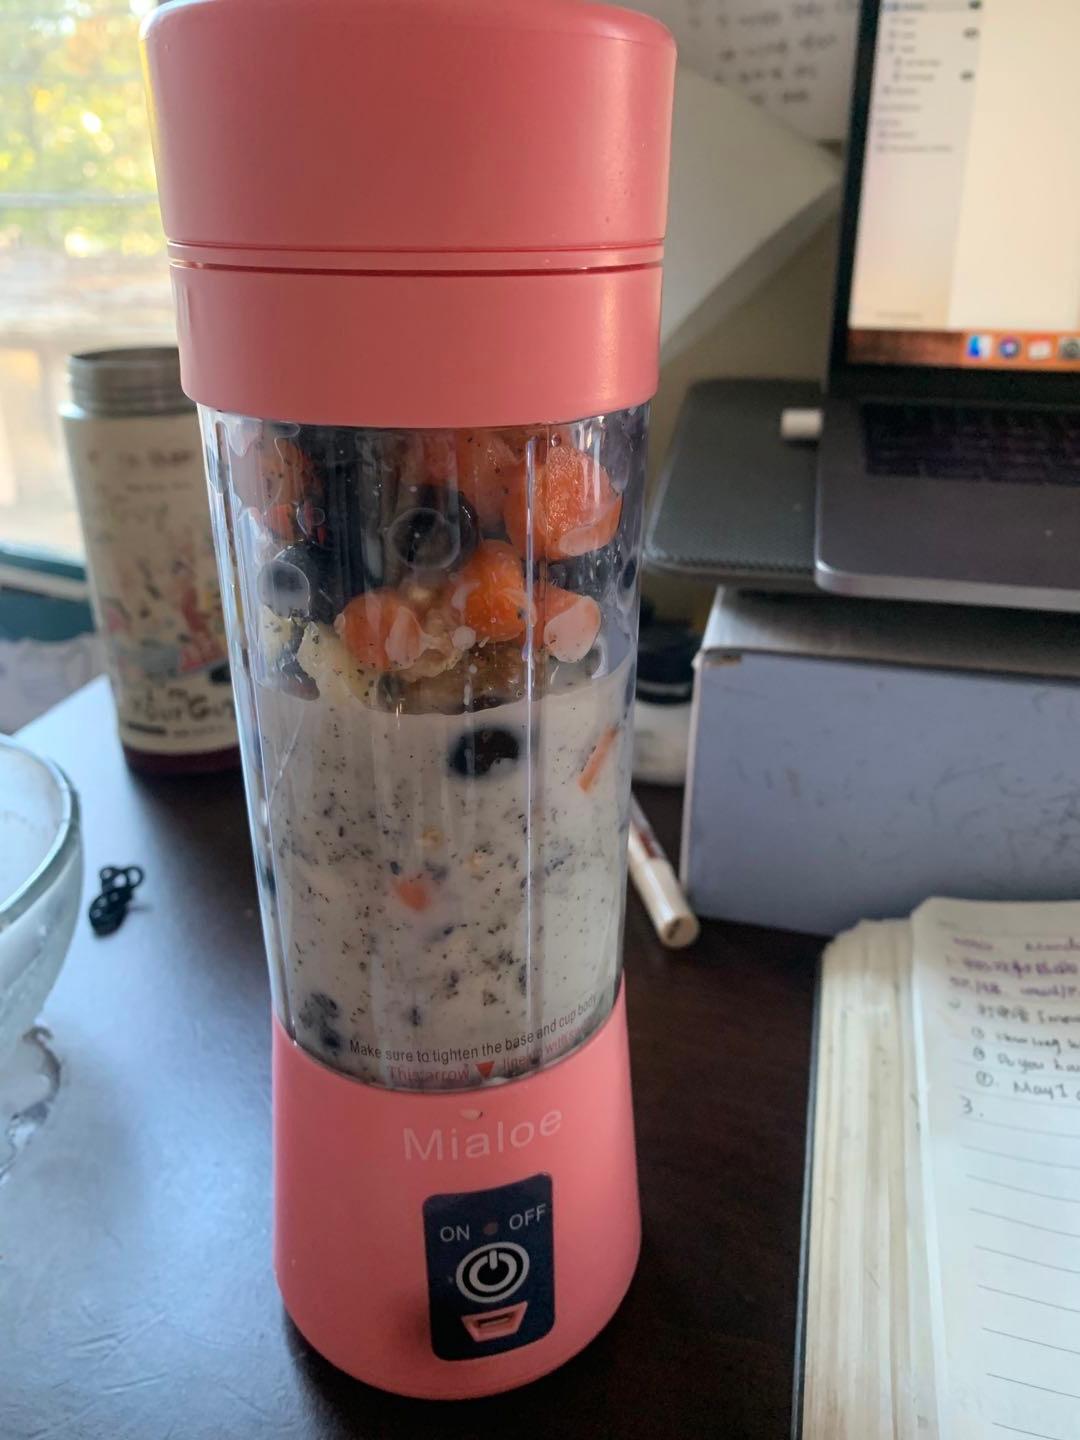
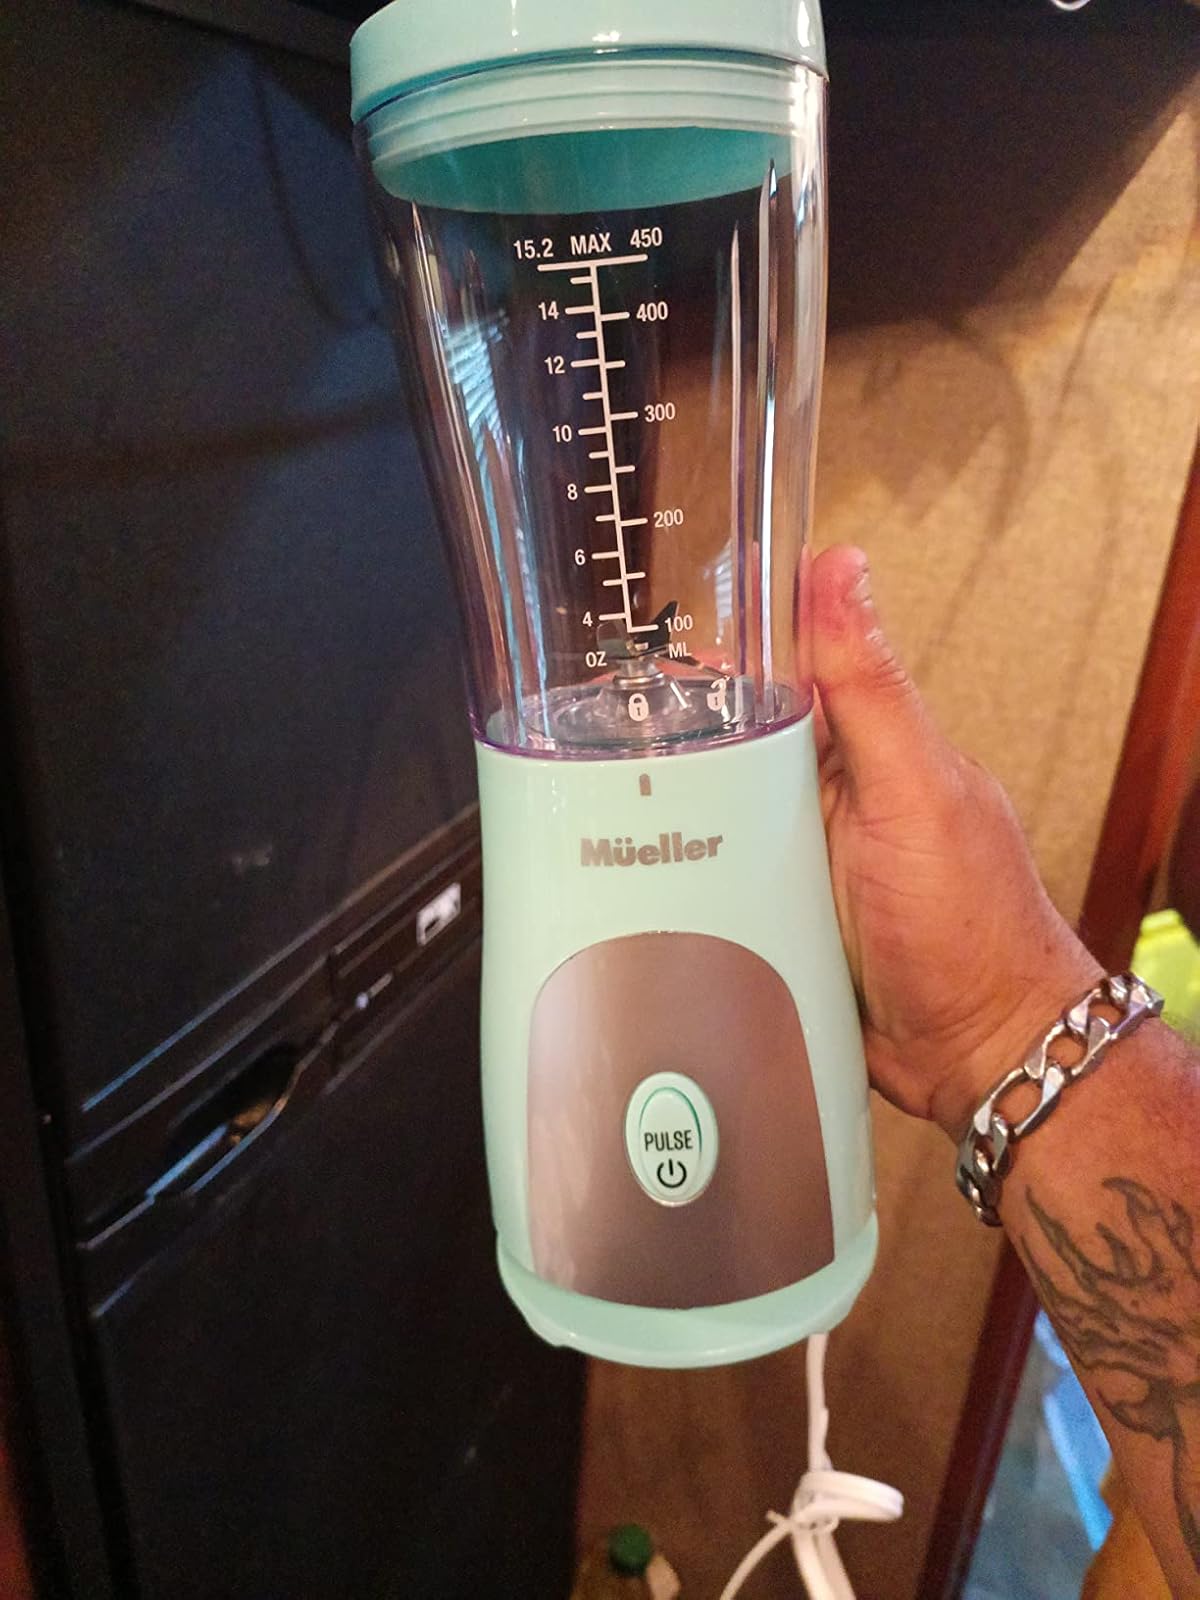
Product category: items_blender
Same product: no